Regal Cinemas

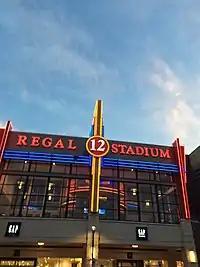
The Regal Cinemas at The Shops at Nanuet shopping mall in Nanuet, New York

Since the 2002 formation of REG, it has acquired several smaller chains. It took over the US assets of Hoyts Cinemas in March 2003 and announced the acquisition of San Ramon, California–based Signature Theatres in April 2004. Unlike the merger with UA and Edwards, Regal has rebranded all of these theatres as Regal Cinemas. In April 2005, Eastern Federal, which was a theatre company in the Southeastern United States, was acquired by Regal. In February 2013, Regal agreed to purchase Hollywood Theaters, a nationwide chain of 46 theaters that operated from Portland, Oregon. The sale was closed on April 1, 2013. In May 2017 Regal purchased the $200 million company Warren Theaters based in Wichita, Kansas. The sale included all Warren Theater locations in Wichita KS as well as those in Moore and Broken Arrow OK. The theaters will continue operation under the Warren name.